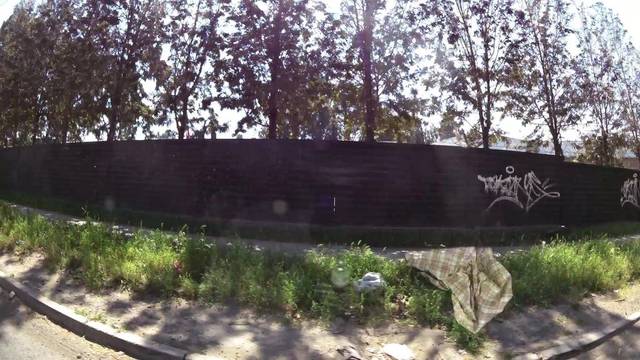
Region: Chile
Coordinates: -33.385, -70.75